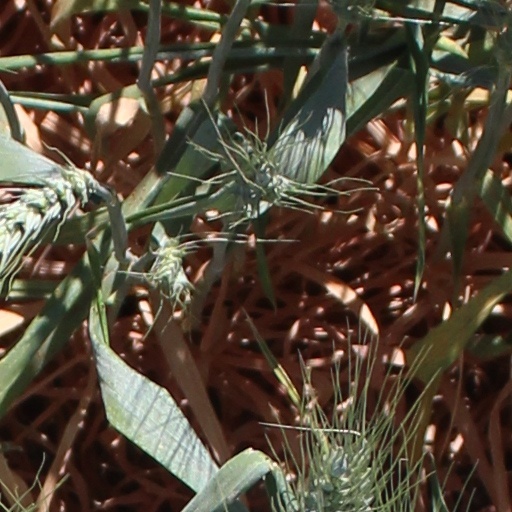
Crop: wheat